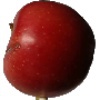
Label: braeburn_apple